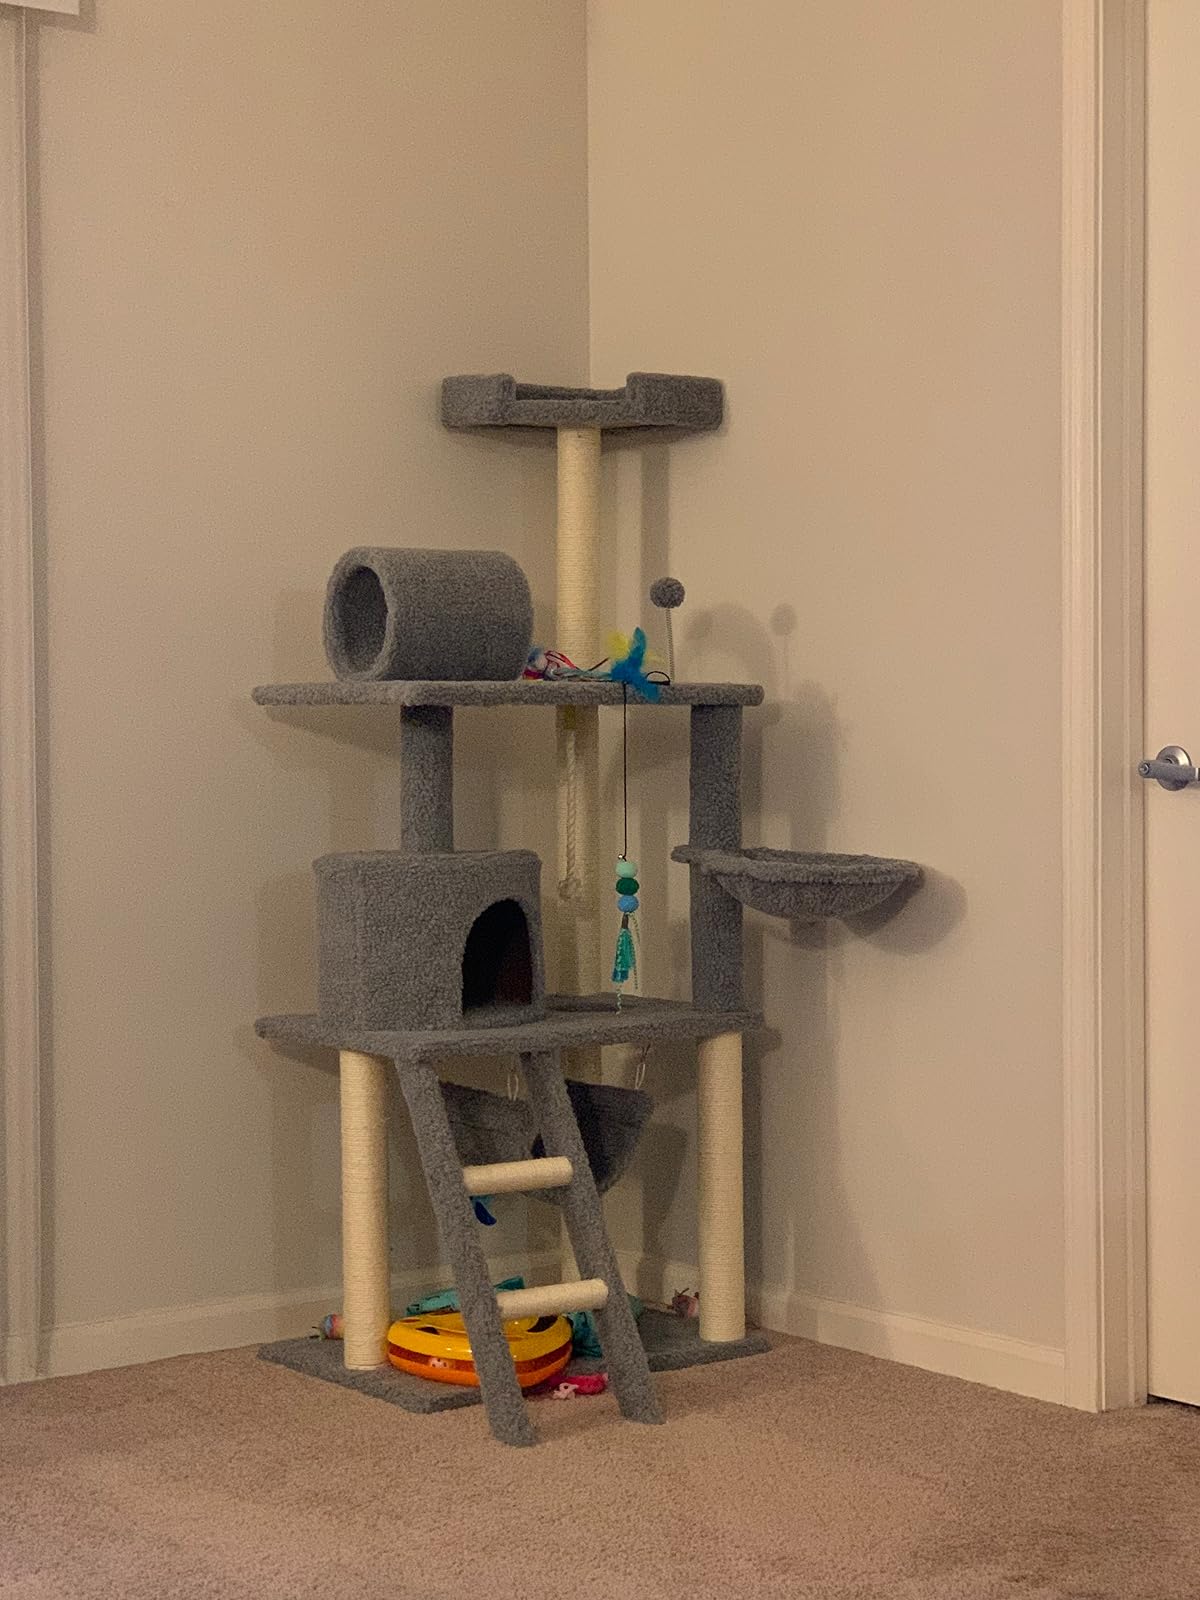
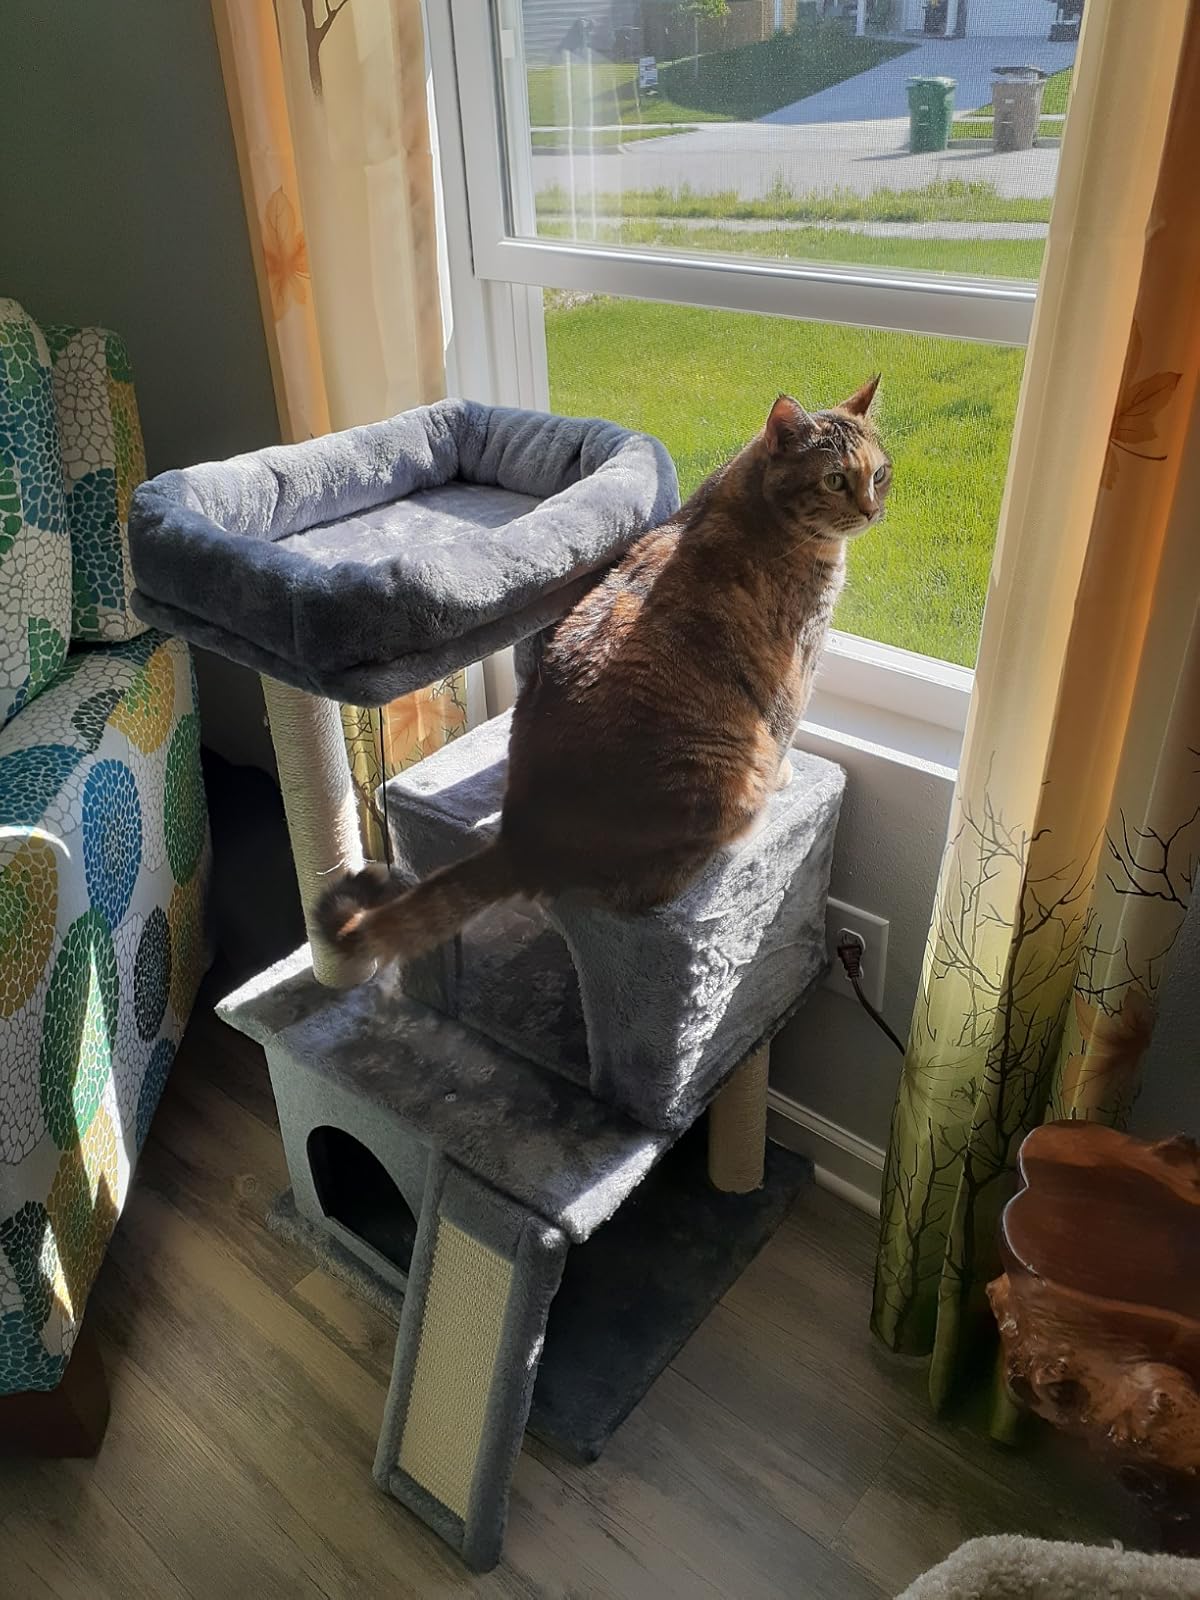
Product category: items_cat tree
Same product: no